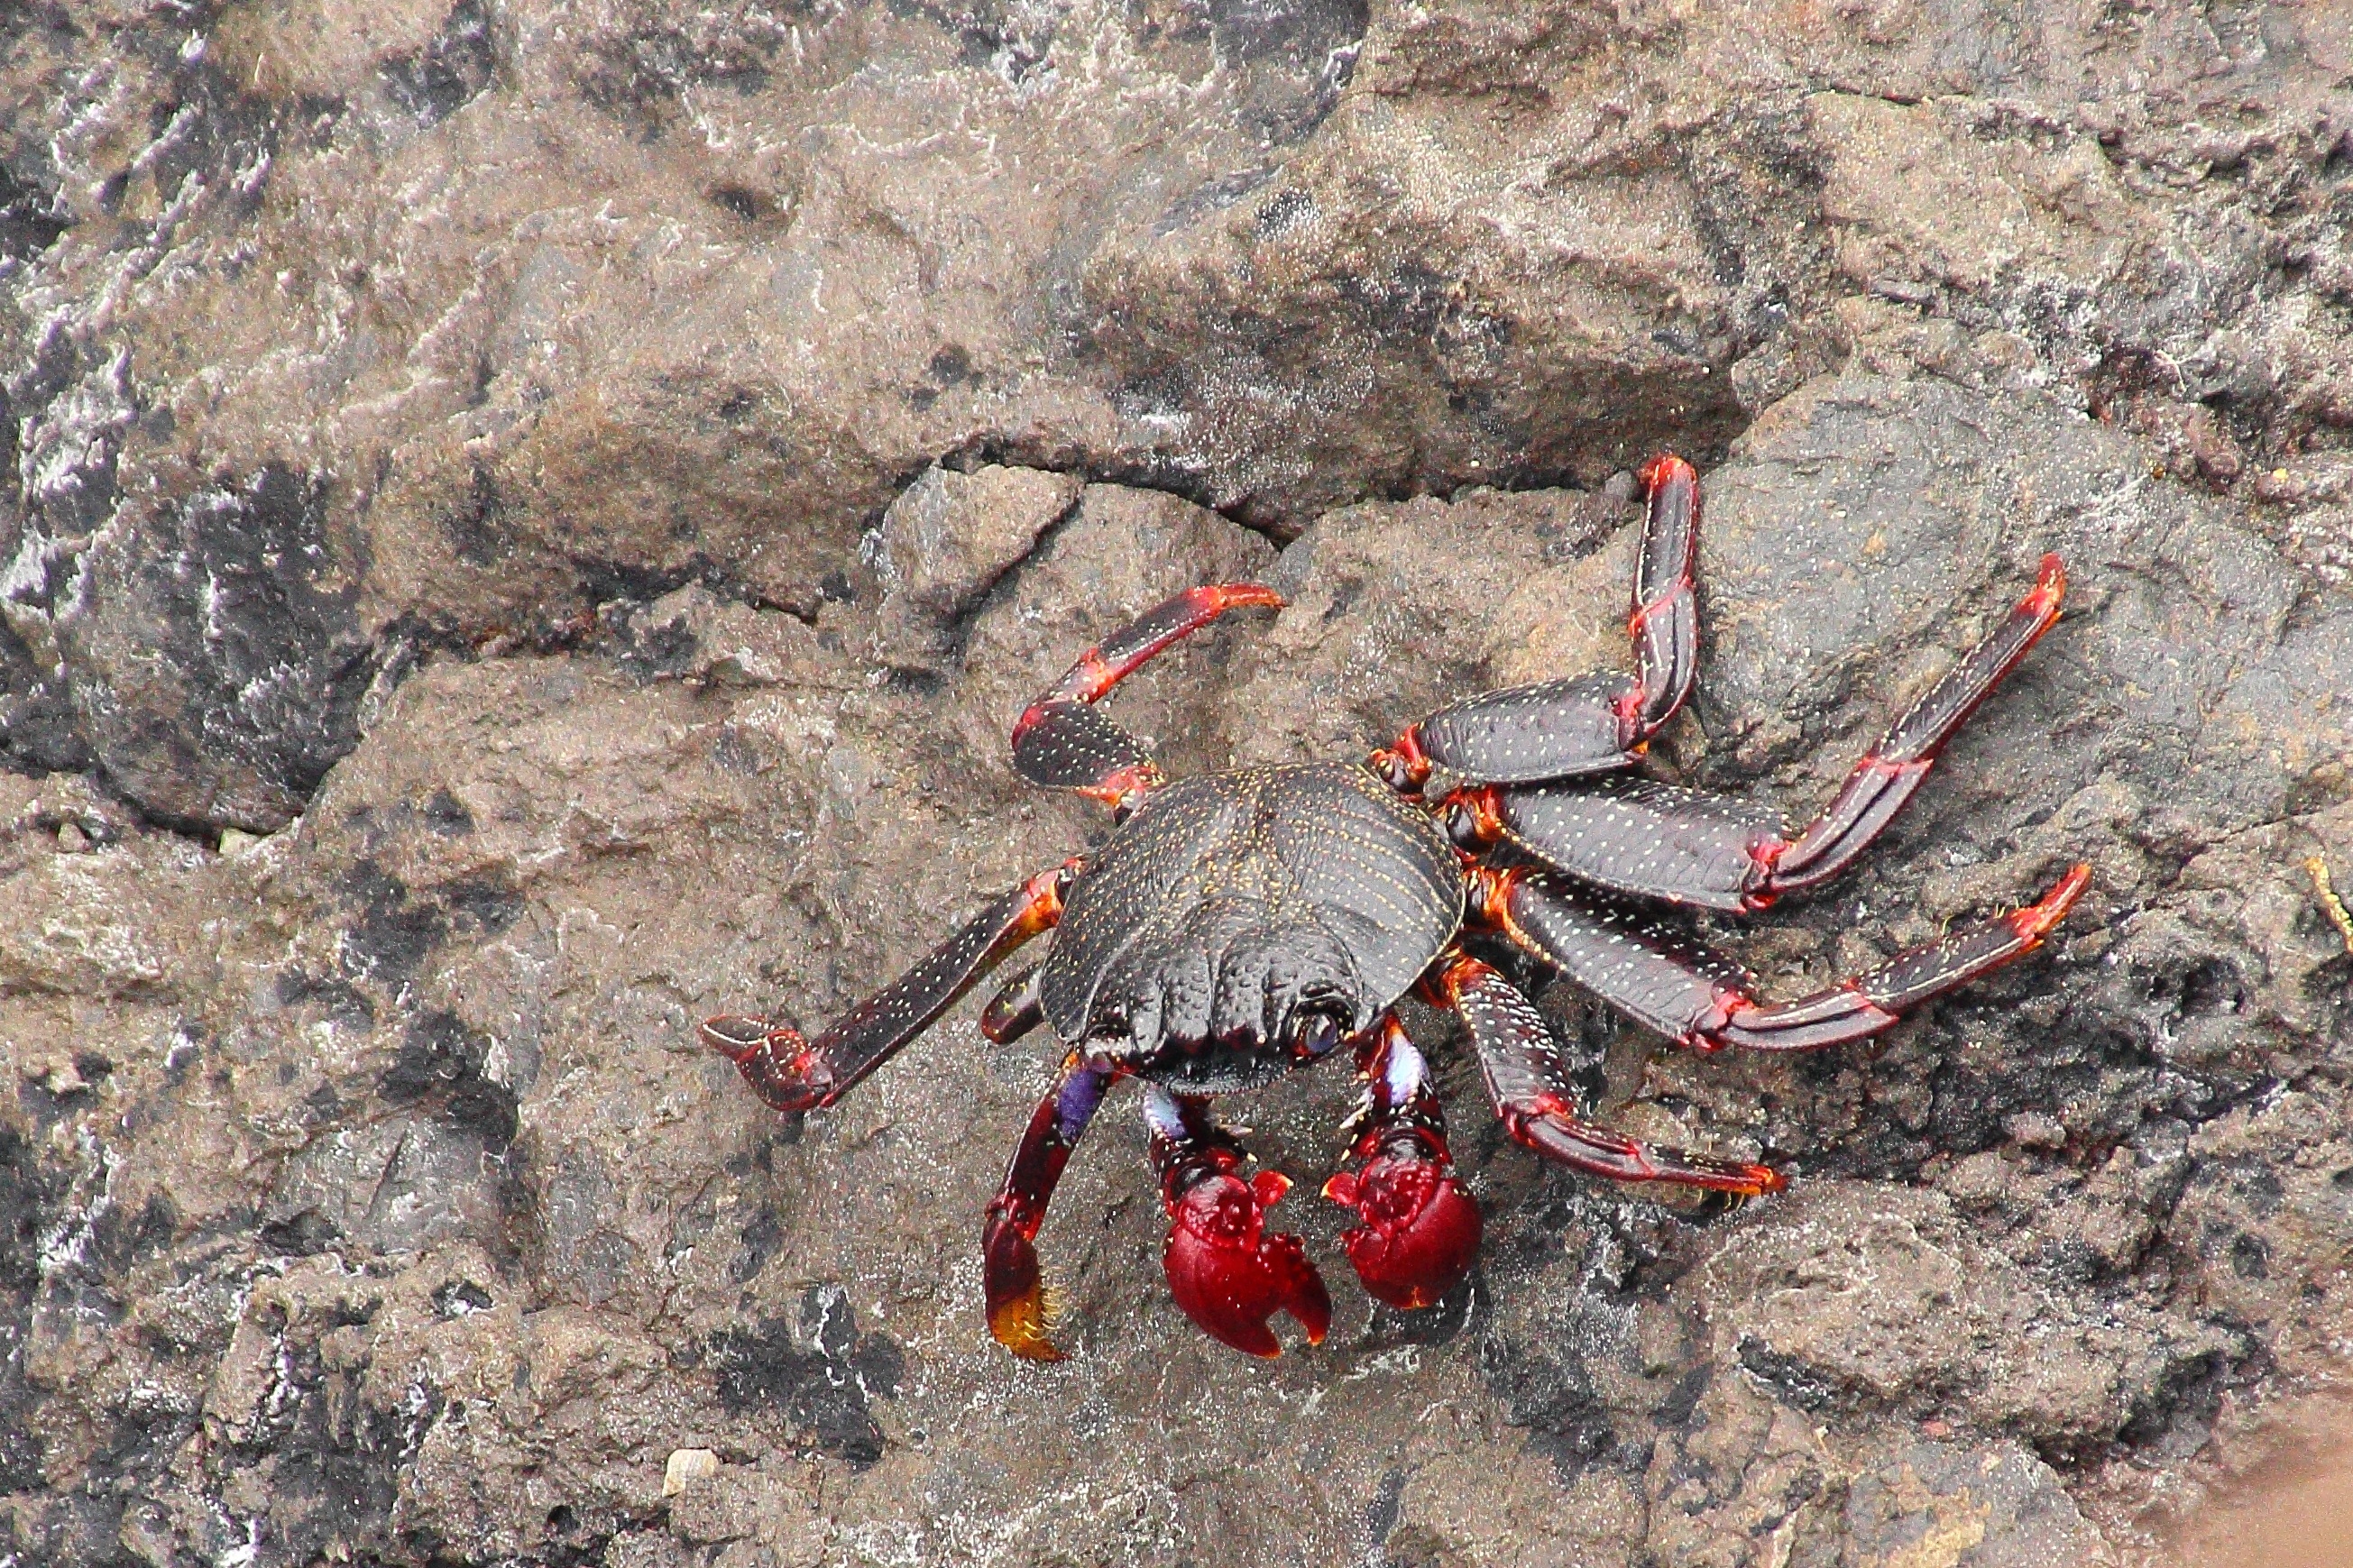
rock, food, seafood, shellfish, fauna, crab, invertebrate, pliers, cancer, marine biology, ocypodidae